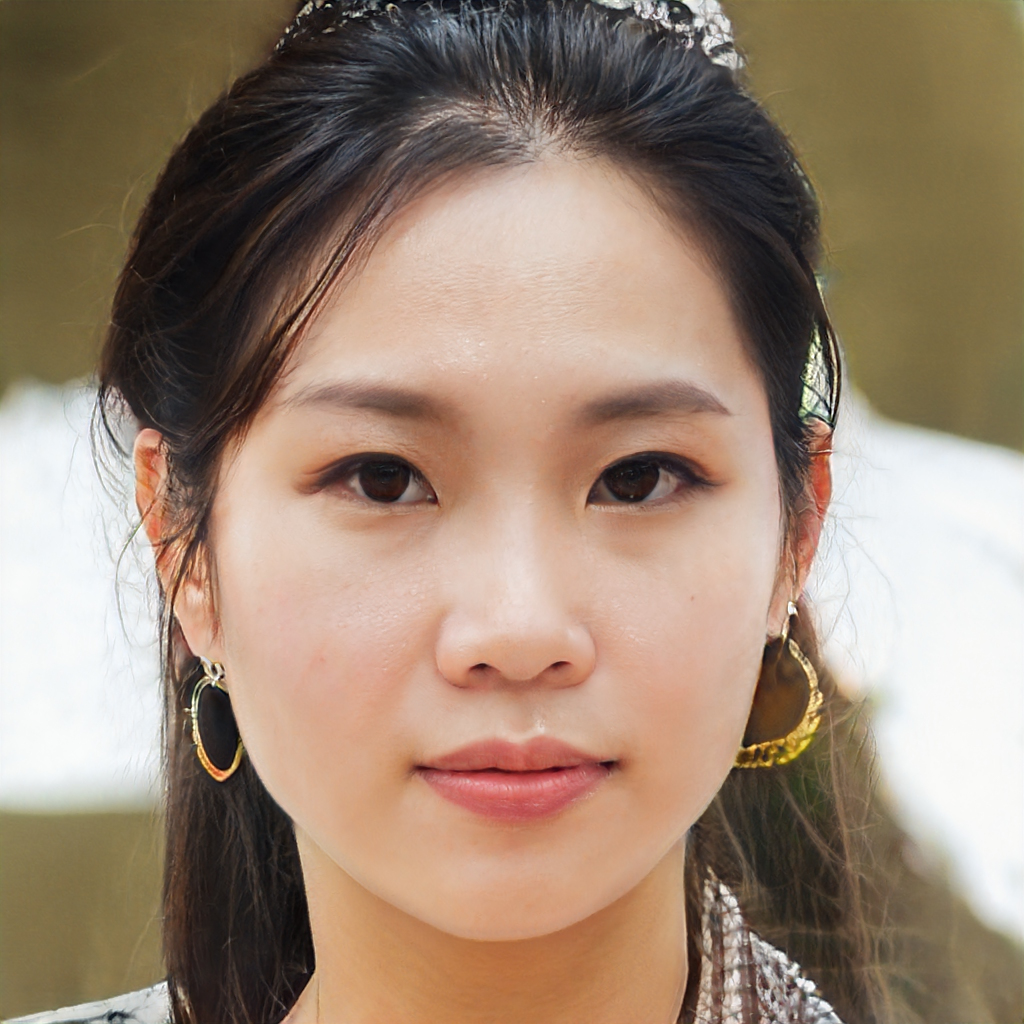
Gender: Female